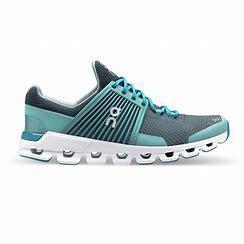
Brand: ON
Model: Cloudswift